Two in Revolt

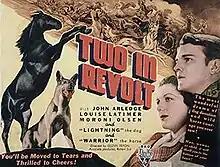
Lobby card

Two in Revolt is a 1936 American drama film directed by Glenn Tryon. Released on April 3, 1936, by RKO Radio Pictures, the film stars John Arledge, Louise Latimer, and Moroni Olsen, and features Lightning the dog and Warrior the horse.